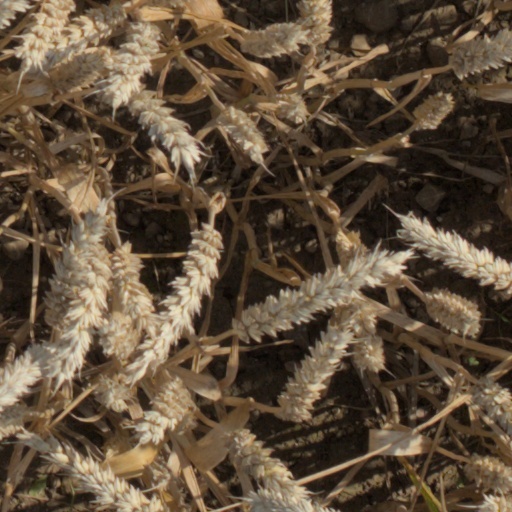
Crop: wheat